Soka University of America

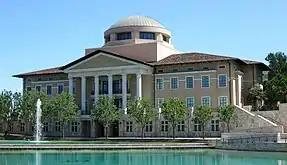
Founders Hall, Aliso Viejo campus.

In 1995, the institution bought of rough-graded property for $25 million in Aliso Viejo, California, located in southern Orange County. It then spent $265 million to build the first 18 buildings of the new campus, which opened to 120 first year undergraduate students on 24 August 2001. The architecture was designed in a style resembling an Italian hillside village in Tuscany, with red-tiled roofs, stonework, and earth colors. Three academic buildings were named after the founder and Sōka Gakkai's third president Daisaku Ikeda and his wife, Kaneko Ikeda; 20th−century peace activists Linus Pauling and Eva Helen Pauling; and Mohandas Gandhi and Kasturba Gandhi. An additional academic building dedicated in 2012 was named after Nobel Peace Laureate Wangari Maathai.